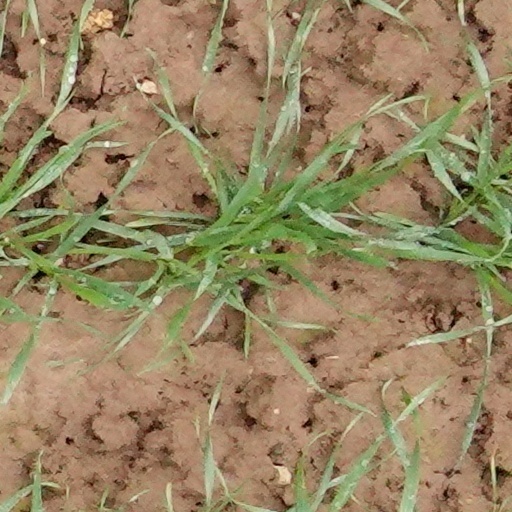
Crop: wheat